Answer in natural language. Which object is closer to the camera taking this photo, black floor lamp with white cone shade (highlighted by a red box) or blue square wall painting (highlighted by a blue box)? Choose between the following options: blue square wall painting (highlighted by a blue box) or black floor lamp with white cone shade (highlighted by a red box)
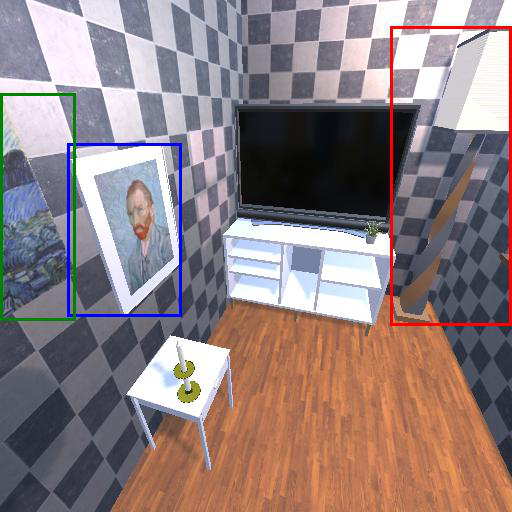
<answer>blue square wall painting (highlighted by a blue box)</answer>